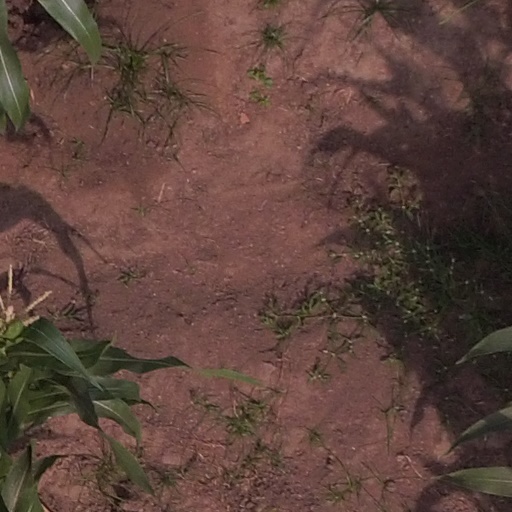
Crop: maize; corn